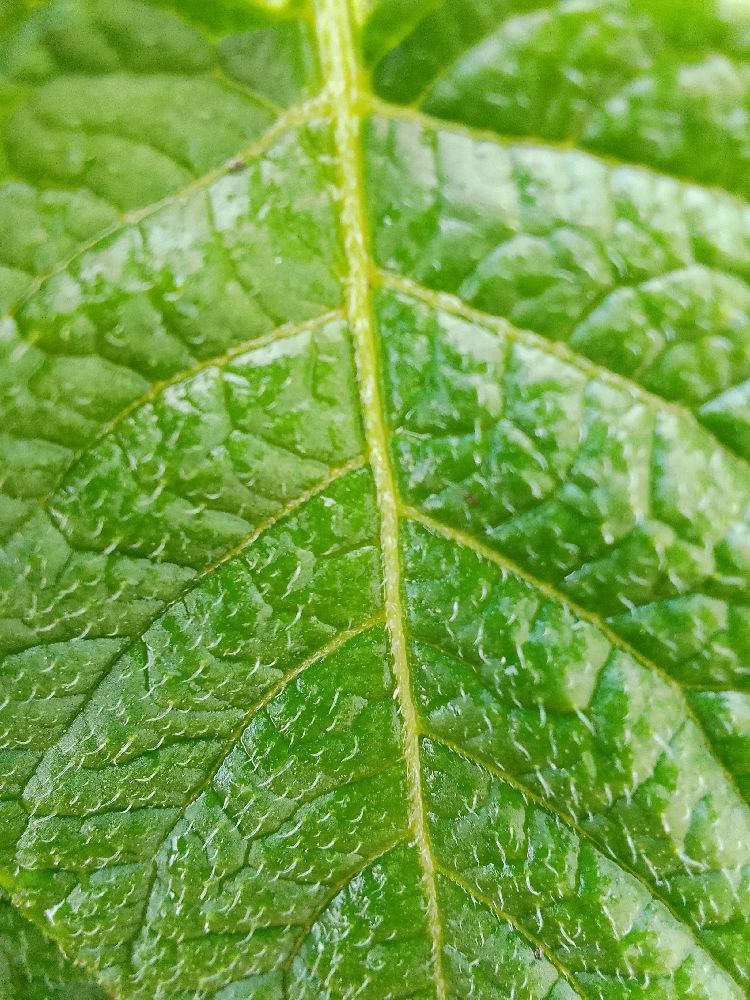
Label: Healthy